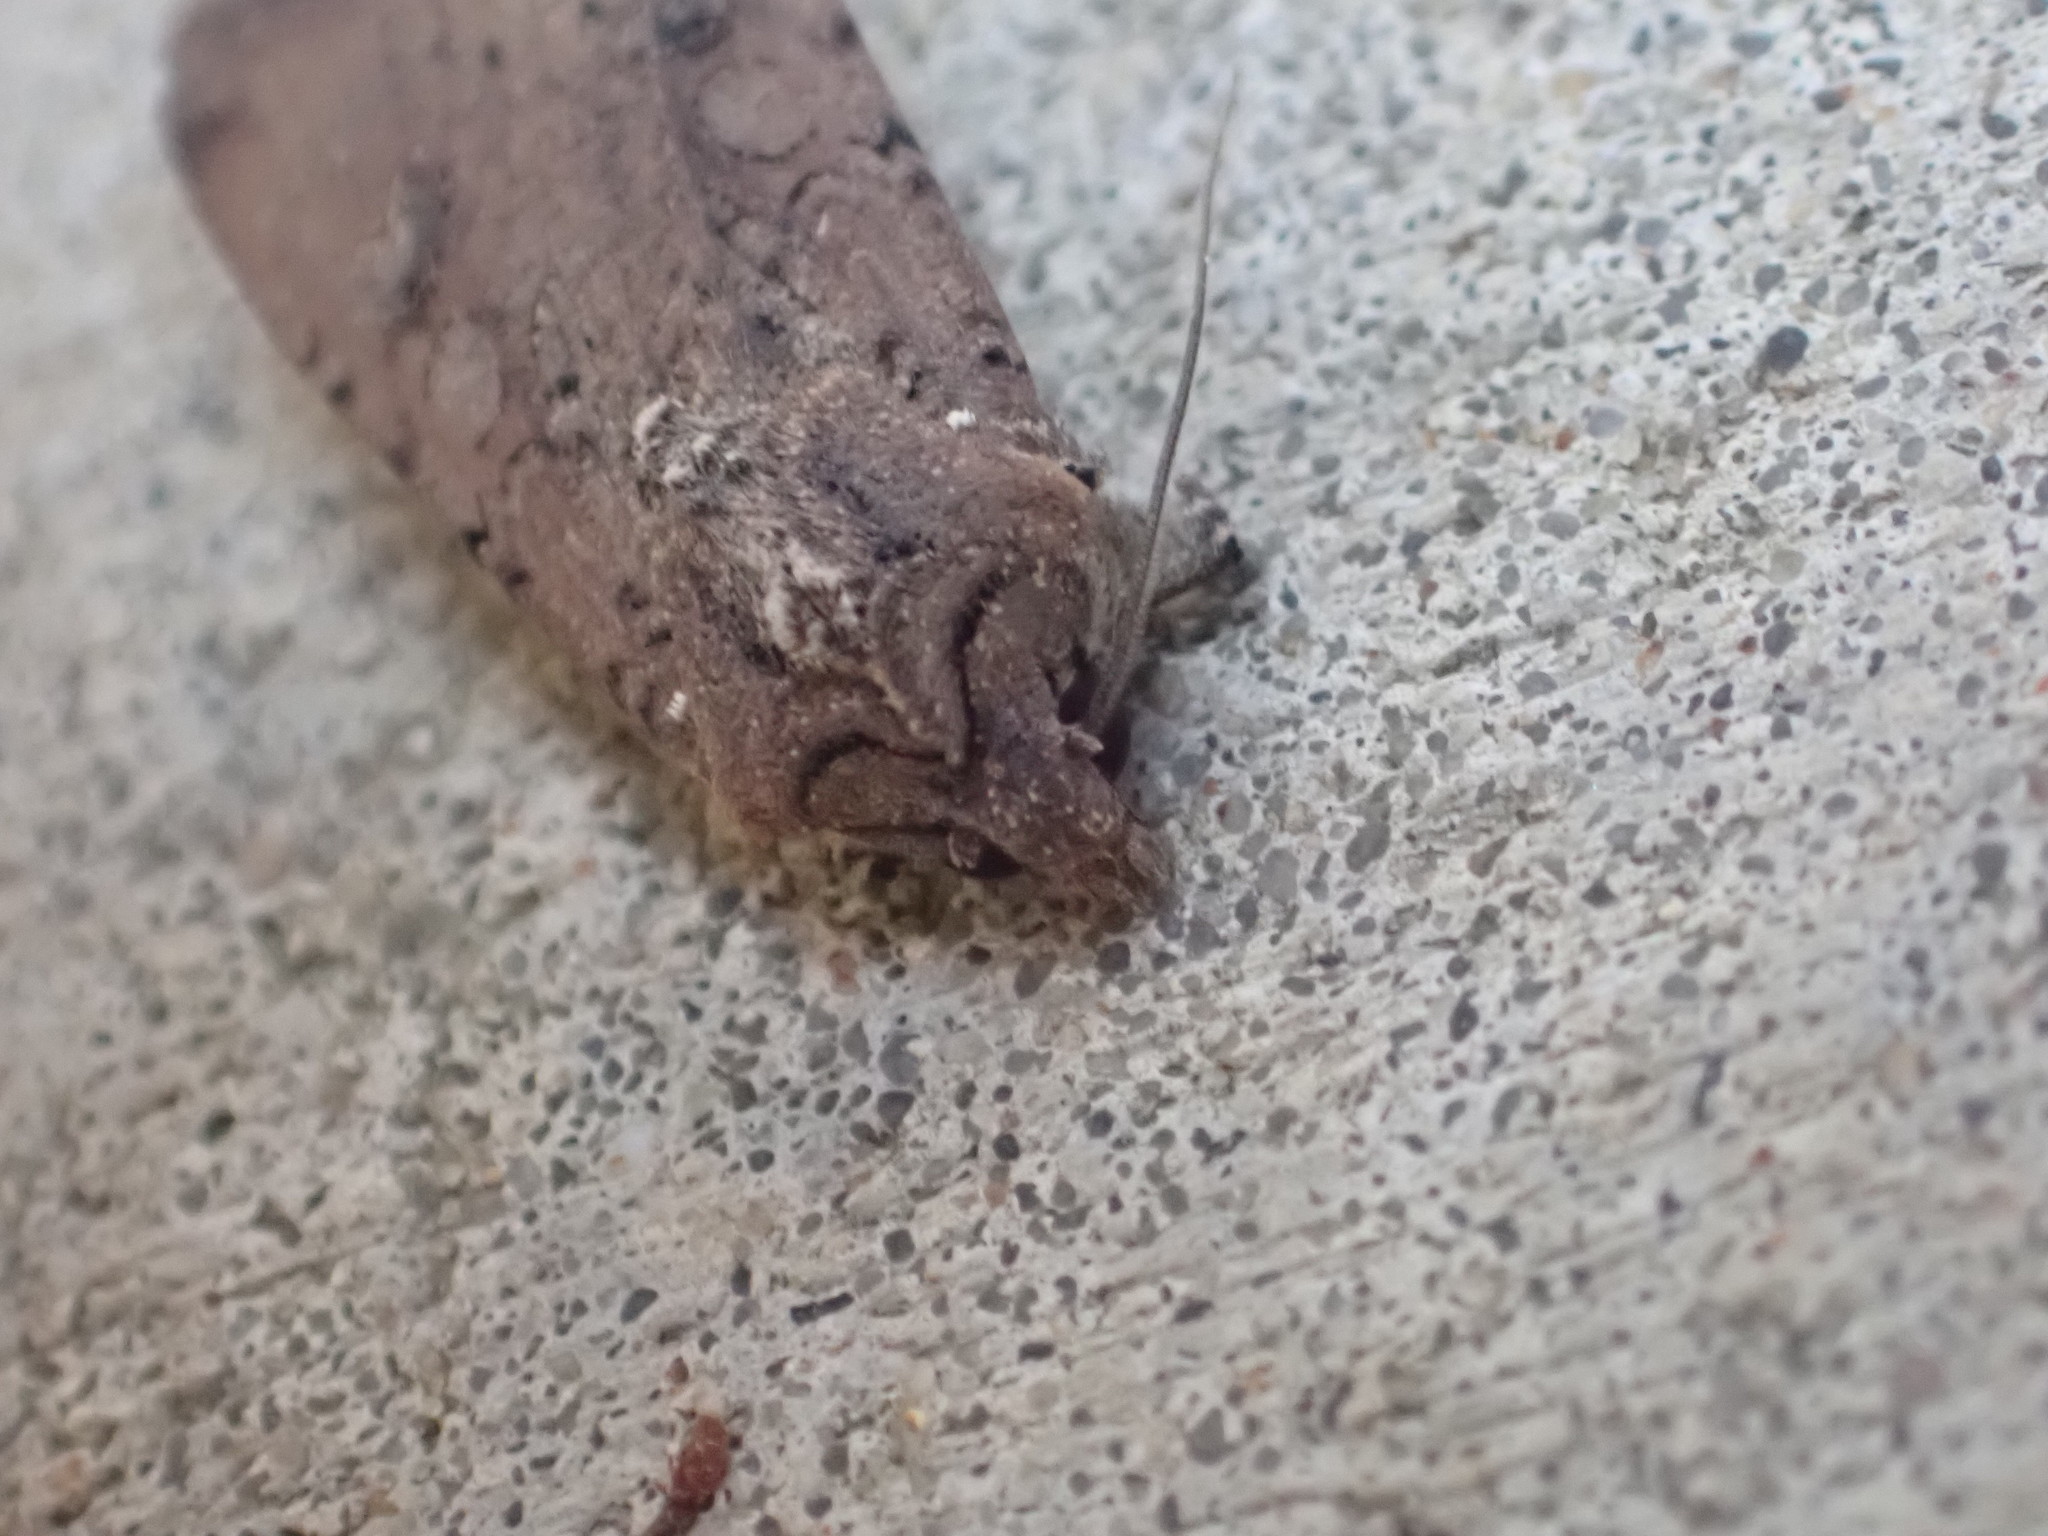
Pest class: cutworms